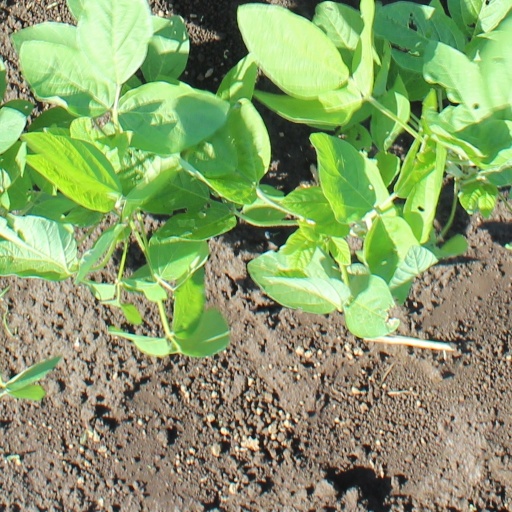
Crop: soybean